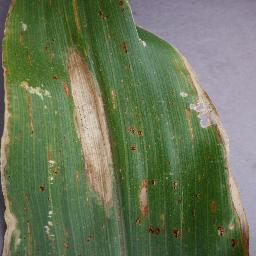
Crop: corn
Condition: (maize)_northern_blight